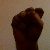
The image shows a hand gesture representing the letter 'S' in Indian Sign Language.